Galley

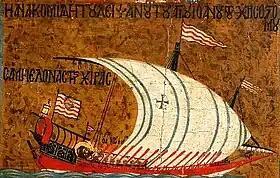
A one-masted bright red galley with its oared raised and a large lateen sail set, billowing in the wind.

By the 5th century BC, the first "triremes" were in use by various powers in the eastern Mediterranean. This was a fully developed, highly specialized war galley that was capable of high speeds and complex maneuvers. At nearly 40 m in length, displacing up to 50 tonnes, it was more than three times as expensive to build as a two-level penteconter. A trireme also had an additional mast with a smaller square sail placed near the bow. Up to 170 oarsmen sat on three levels with one oar each that varied slightly in length. To accommodate three levels of oars, rowers sat staggered on three levels. Arrangements of the three levels are believed to have varied, but the most well-documented design made use of a projecting structure, or outrigger, where the oarlock in the form of a "thole pin" was placed. This allowed the outermost row of oarsmen enough leverage for full strokes that made efficient use of their oars.